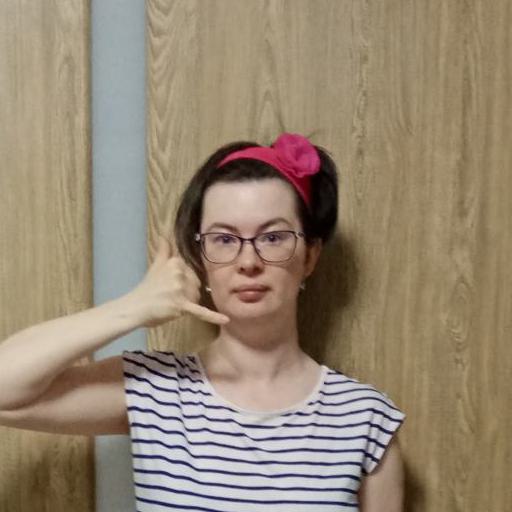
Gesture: call